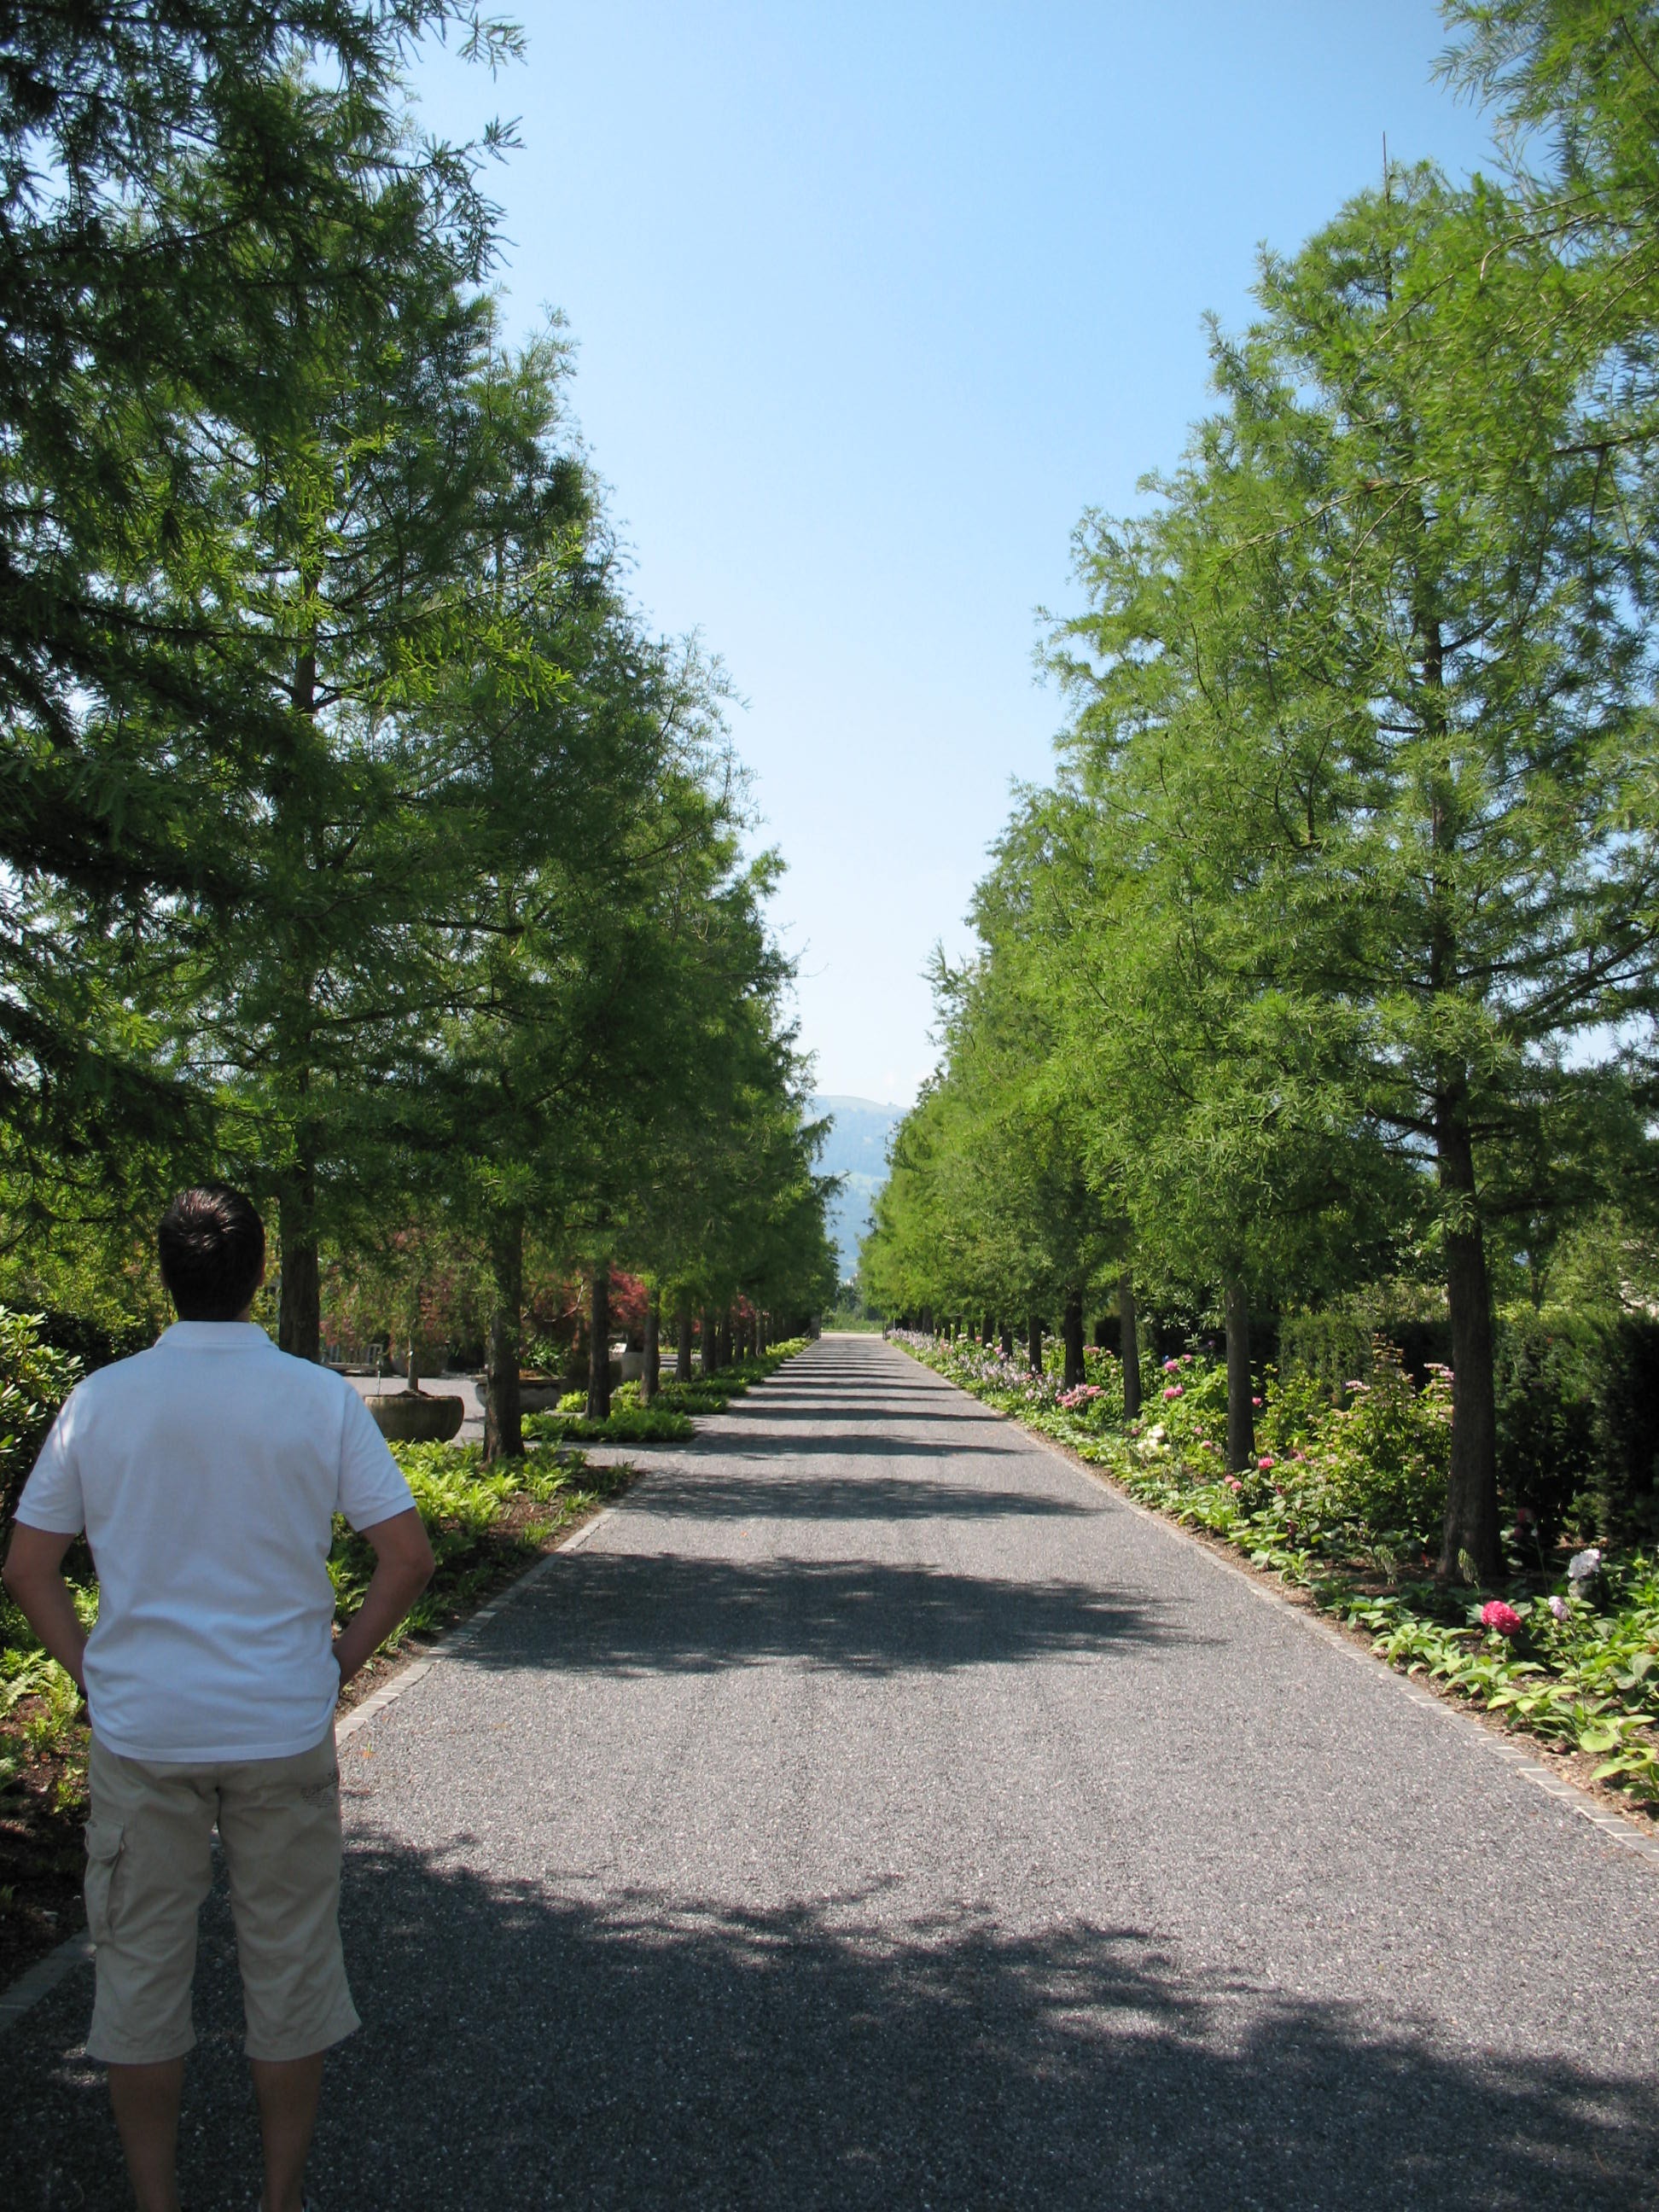
tree, plant, road, trail, leaf, asphalt, walkway, thinking, autumn, park, think, garden, avenue, woodland, away, thoughts, recovery, foresight, tree lined avenue, woody plant, enea garden